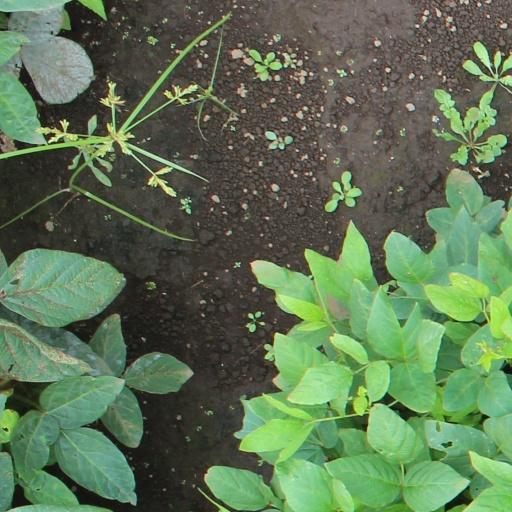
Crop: soybean